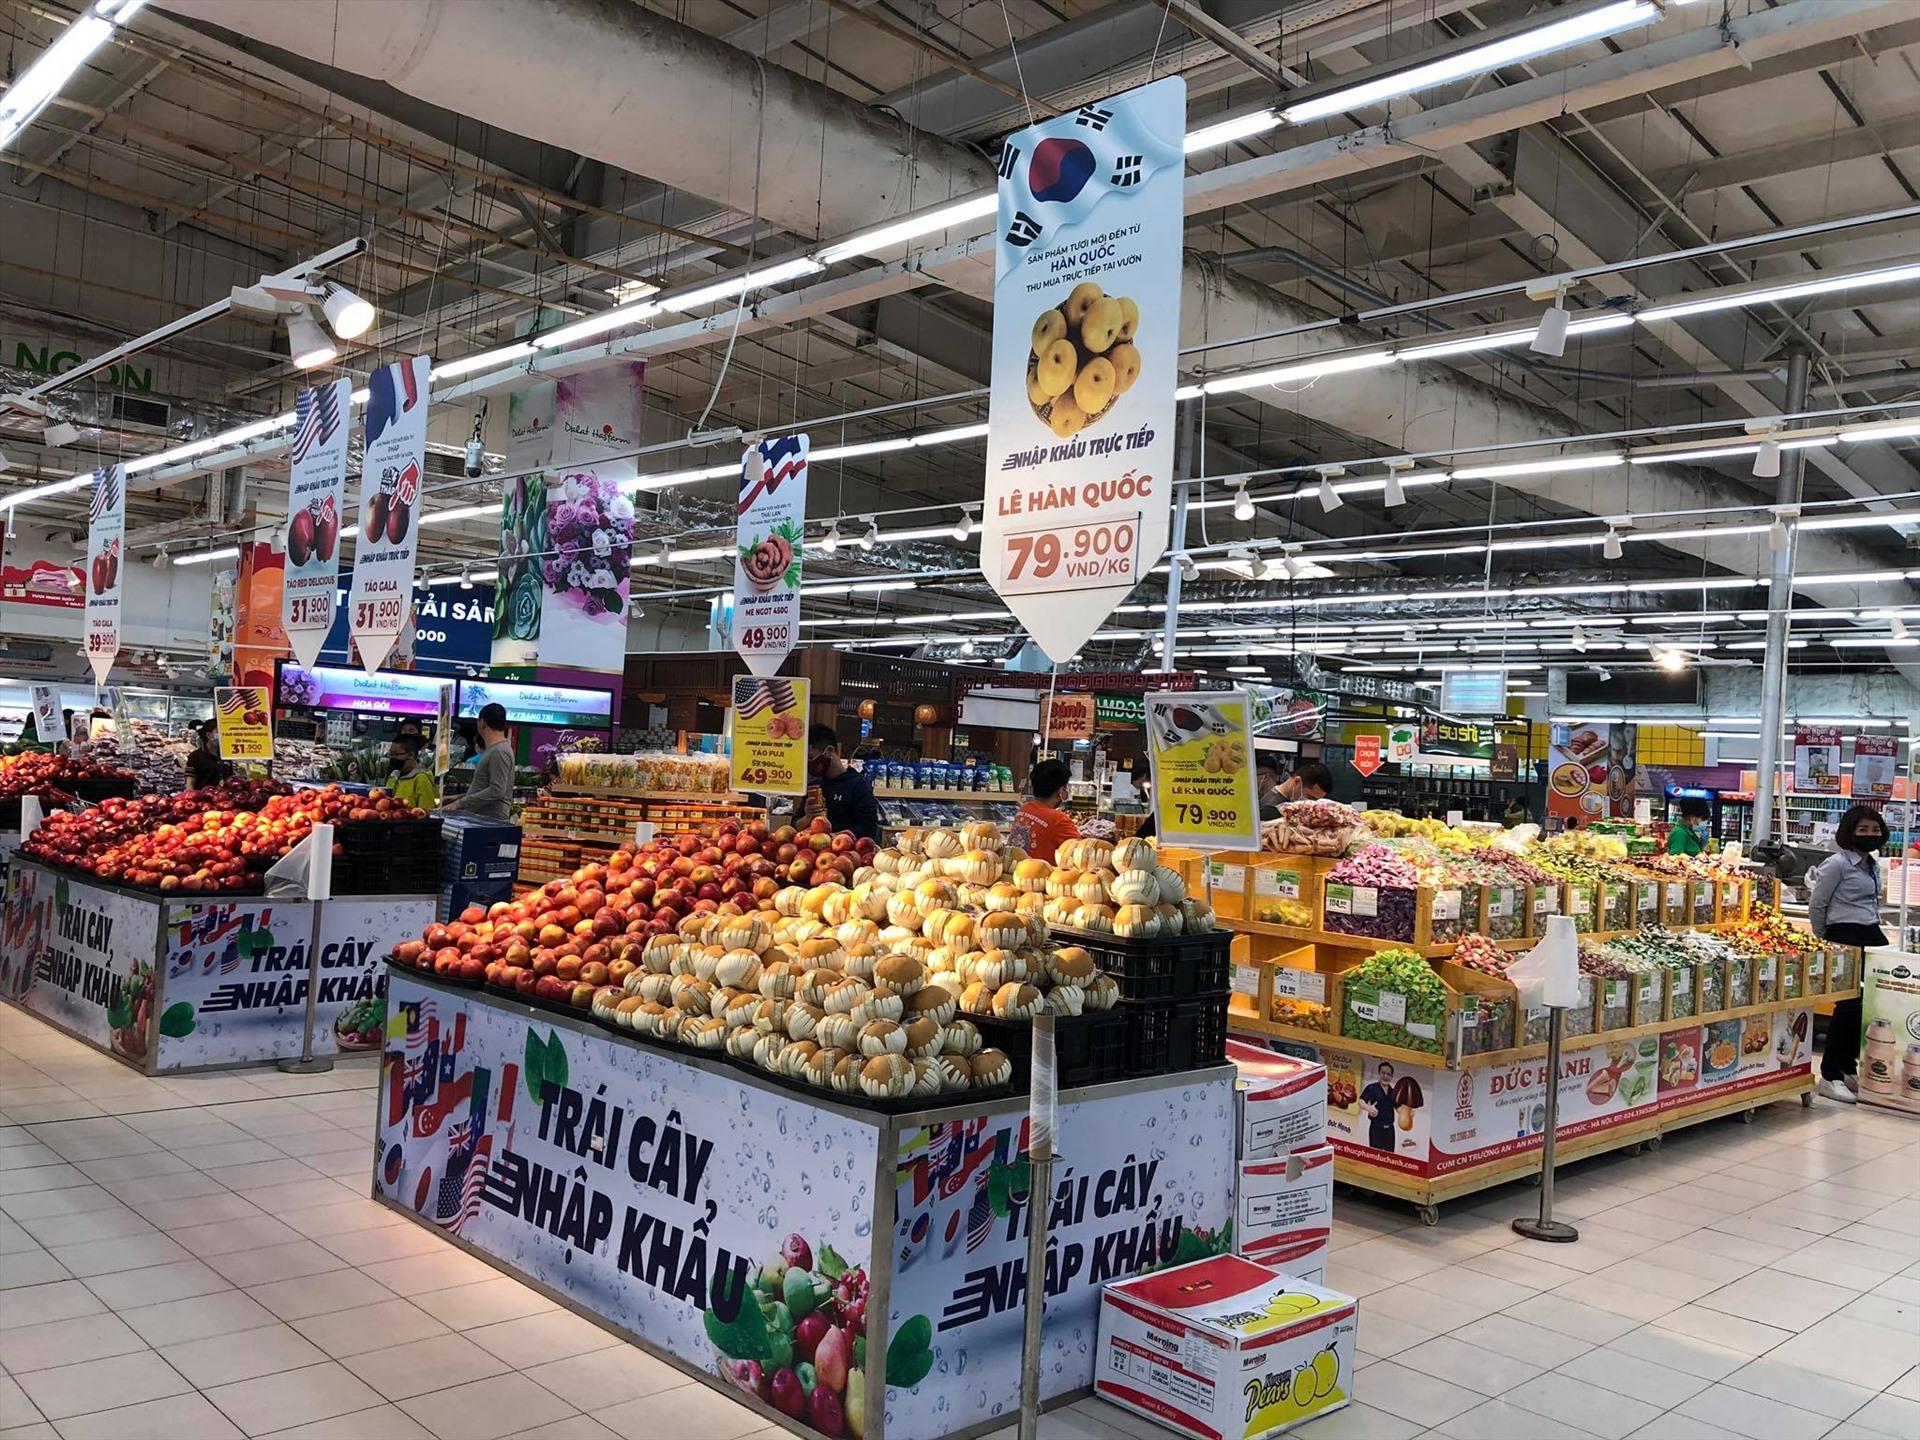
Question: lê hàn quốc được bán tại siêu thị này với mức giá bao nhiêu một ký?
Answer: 79 900 đồng một ký